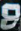
Number: 8